Wilderness Road

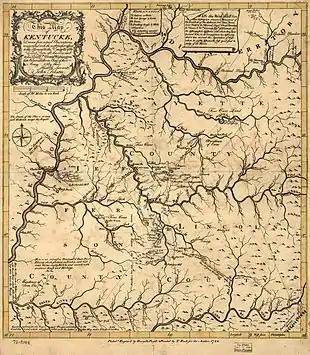
The first map of Kentucky, presented in 1784 by author John Filson to the United States Congress

Due to road realignments in many places modern roads do not always follow the old wilderness trails.